Fruit tree propagation

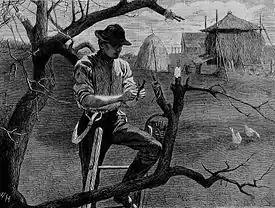
"Grafting", 1870, by Winslow Homer an example of grafting.

Fruit tree propagation is usually carried out vegetatively (non-sexually) by grafting or budding a desired variety onto a suitable rootstock.